Park Row Building

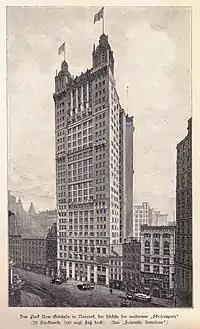

Prior to the Park Row Building's development, the site at 15 Park Row was occupied by the International Hotel. In 1896, seven lots at 15 Park Row were purchased by William Mills Ivins Sr., a prominent lawyer and former judge advocate general for New York State. He was acting on behalf of an investment syndicate that included wealthy businessman August Belmont Jr., for which he was employed as legal counsel. Ivins transferred the land to the syndicate, but due to his involvement, the building was sometimes known during development as the Ivins Syndicate Building. The group also purchased lots on either side, including at 3 Park Row near Ann Street, so that no other skyscraper could be developed to obstruct the view of the windows on the side facades. The syndicate was unable to buy the corner lots on Ann Street "at any reasonable price", resulting in the unusual shape of the building.